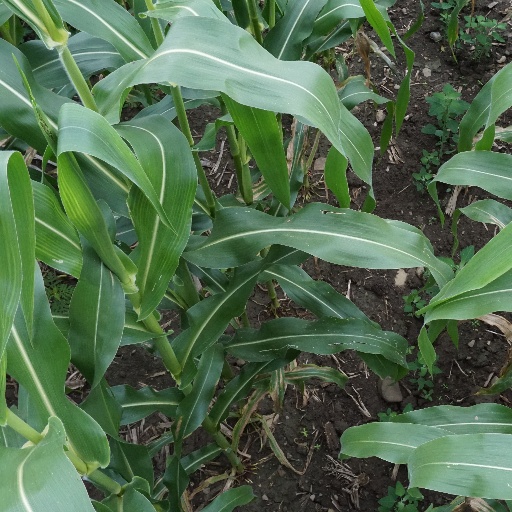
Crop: maize; corn